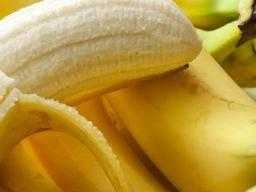
Label: Banana